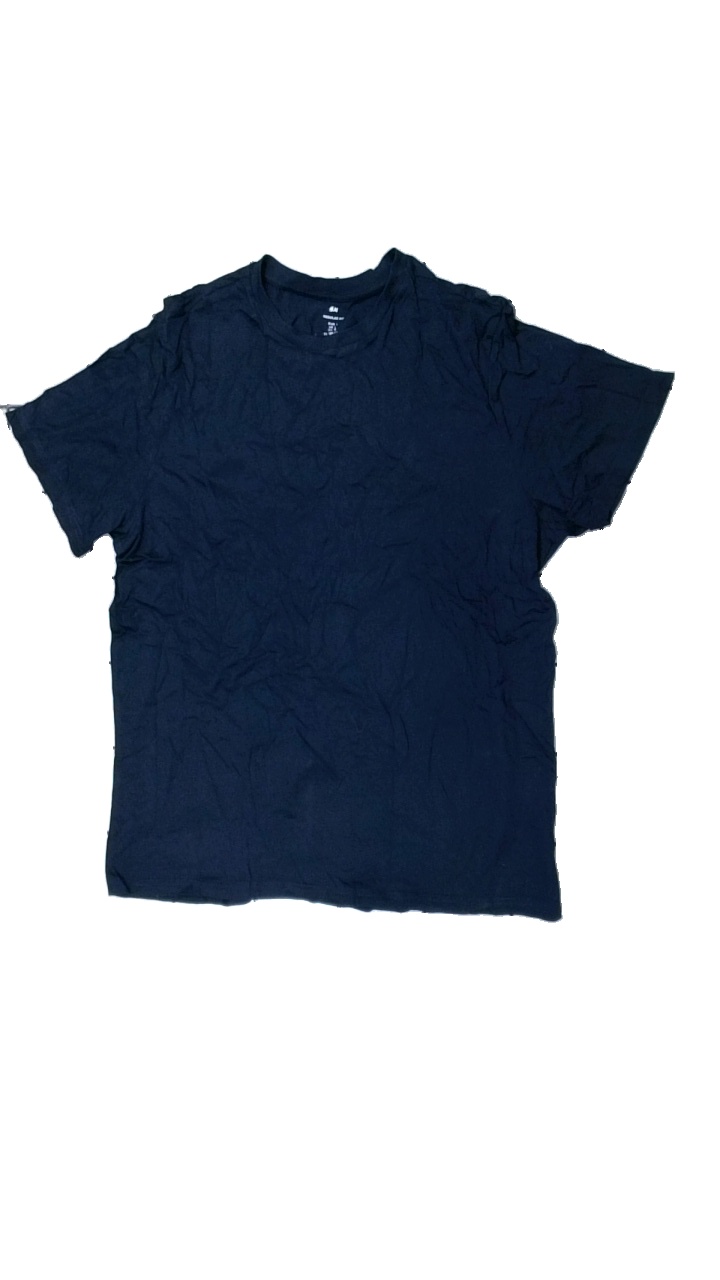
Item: T-shirt (Men)
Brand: H&m
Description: t-shirt
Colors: Blue
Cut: C-collar
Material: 63% bomull 37% viskos
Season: All
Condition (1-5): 3
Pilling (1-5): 4
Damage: dammig
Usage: Recycle
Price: <50